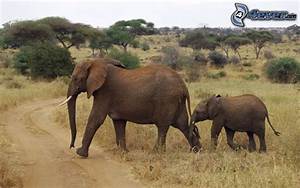
Label: elefante